Hetangxia station

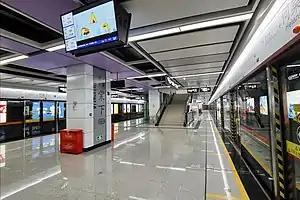
Platform

Hetangxia station, is a station of Line 14 of the Guangzhou Metro. It started operations on 28 December 2017.